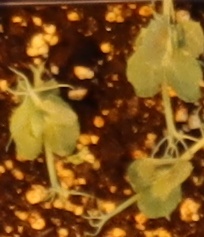
Label: Field Pea